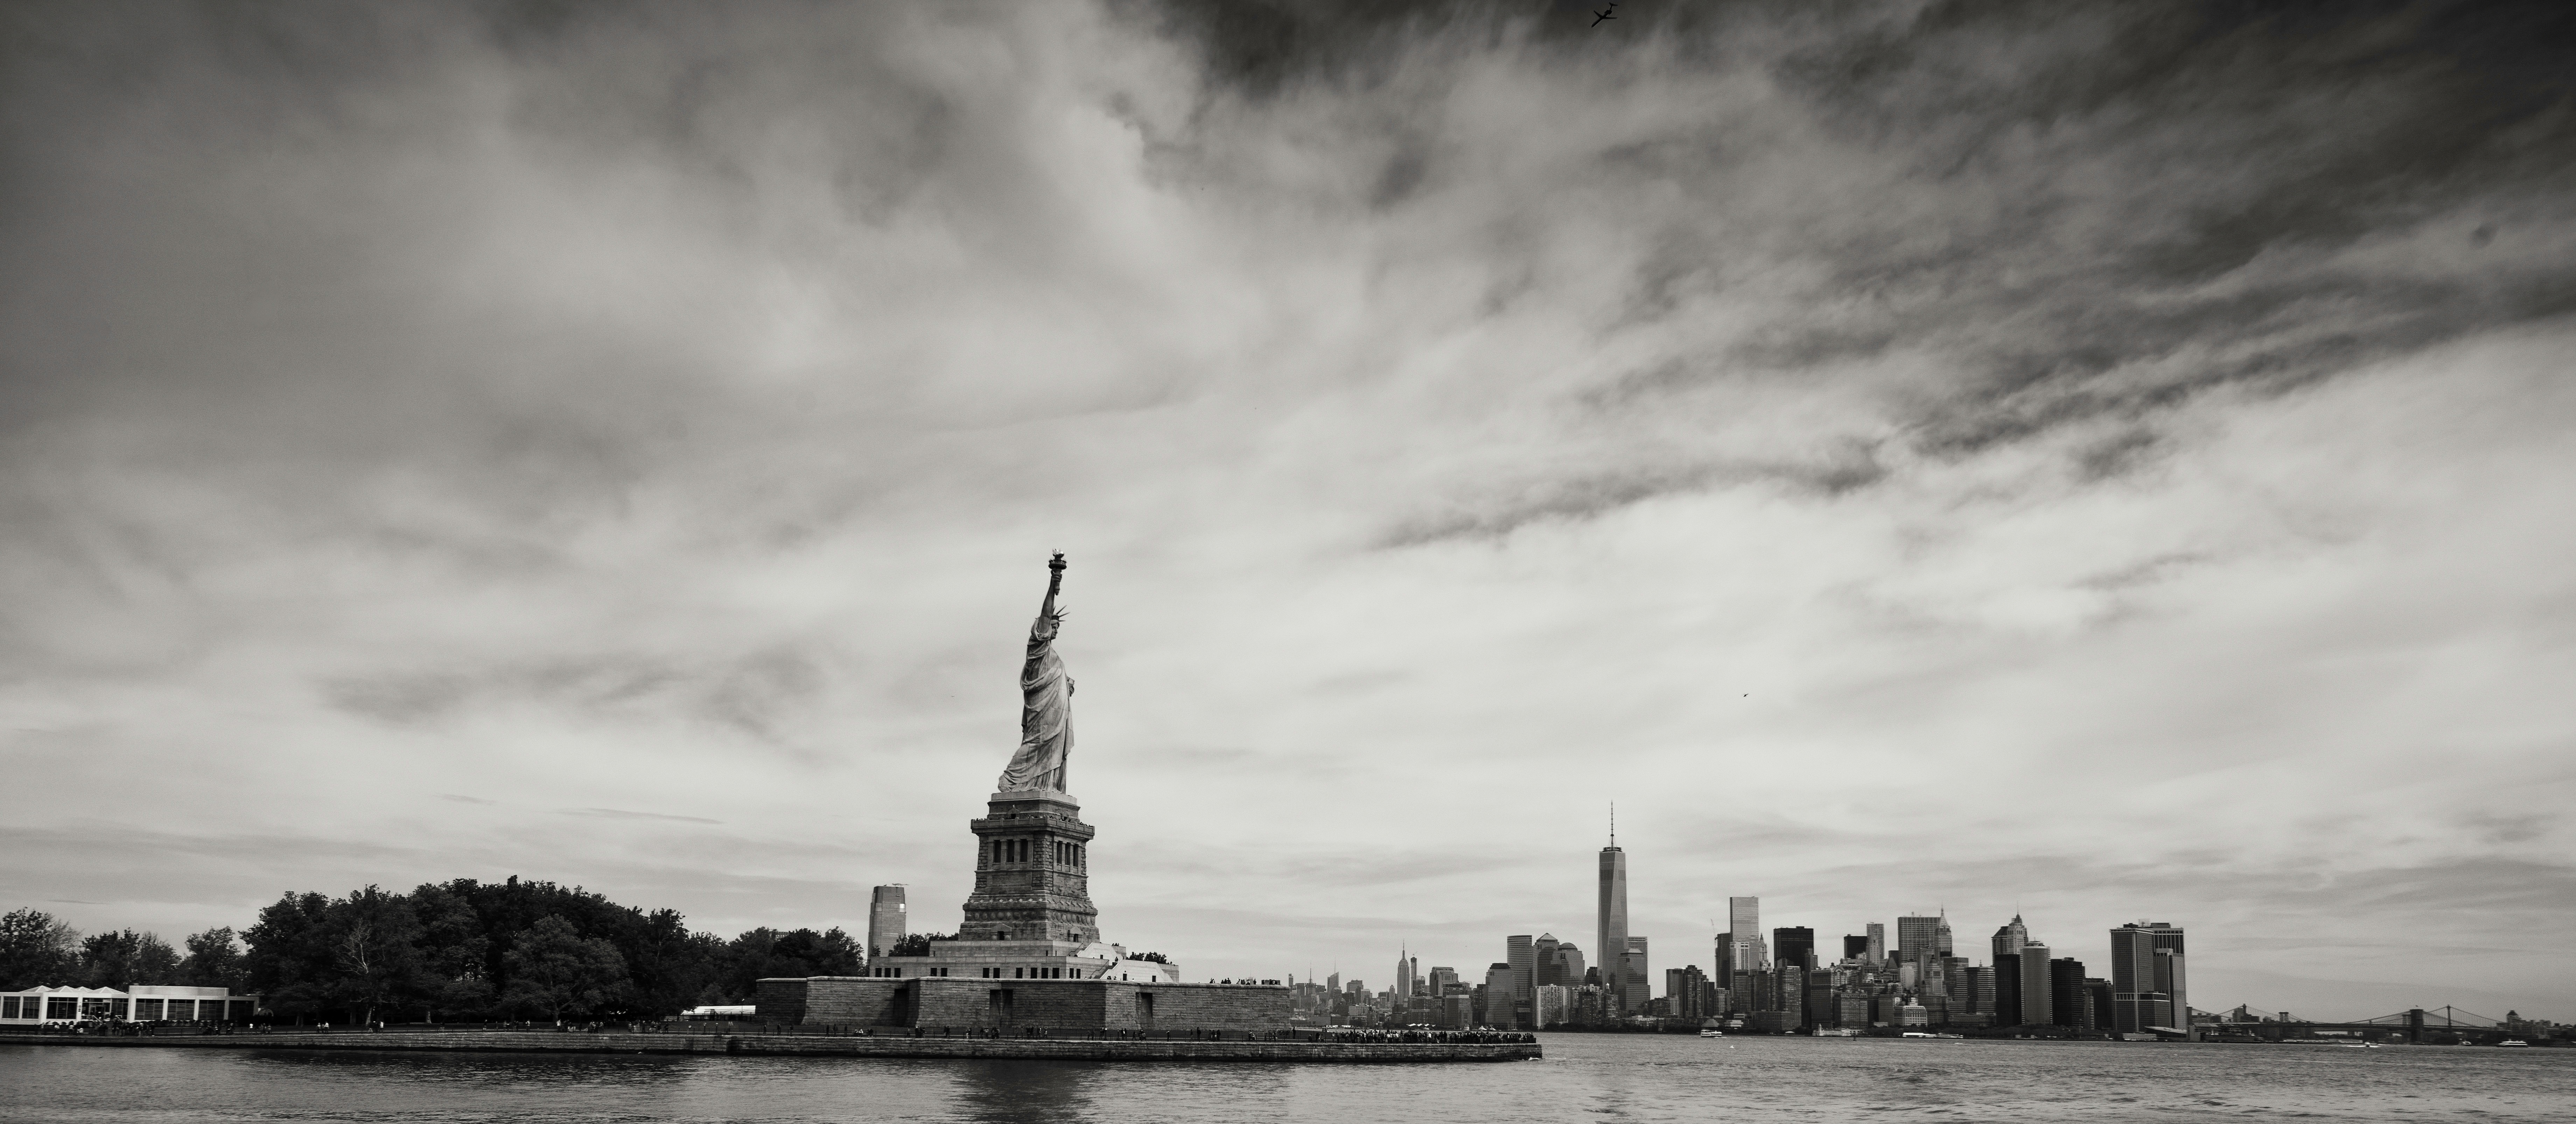
sea, horizon, cloud, black and white, sky, skyline, morning, city, river, manhattan, cityscape, dusk, statue of liberty, tower, weather, monochrome, ny, monochrome photography, atmospheric phenomenon, human settlement